Somerton, New South Wales

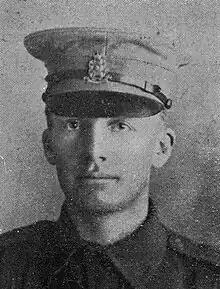
David Heugh, 1914.

In the early 1900s, Somerton had two general stores, one operating as a general store and post office, and the other - on Bloomfield Street - operating as David Heugh General Stores. David Heugh, born 21 May 1890, was an ambitious and optimistic young man, with consistent marketing of his wares published in local newspapers. On 31 December 1912, Heugh suffered a serious set-back in business, when his general store burnt out completely - which was found through a Coronial Inquiry to have occurred through no fault of his own. On 22 February 1913, Heugh used newspaper advertising to optimistically notify his patrons that a new store was under construction, and he would temporarily trade from his previous premises while the new store was built. After establishing the Somerton Sports Club in 1913, and registering a company David Heugh Pty Ltd in 1914, Heugh left the new general store in the responsibility of his brother, Blandford Heugh, and enlisted in the Army on 13 September 1914. David Heugh was the first person from the New England region to lose his life in Gallipoli, dying on 29 April 1915.